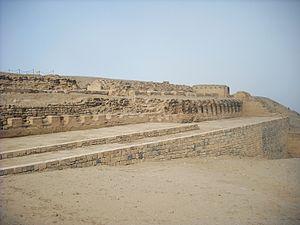
Site archéologique de Pachacamac, Temple du Soleil, du cóté faisant face à la mer Español: Sitio arqueológico de Pachacamac, Templo del Sol